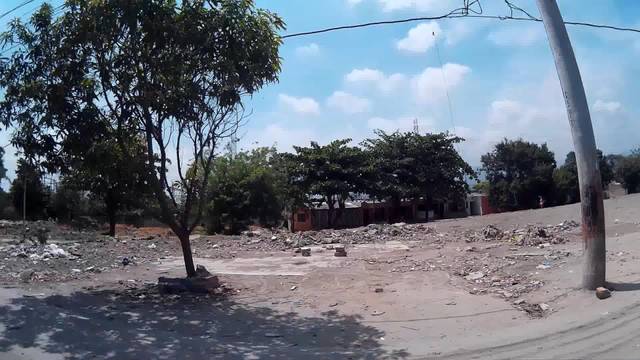
Region: Colombia
Coordinates: 11.217, -74.191